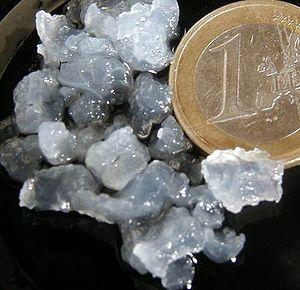
Le kéfir est une boisson issue de la fermentation du lait ou de jus de fruits sucrés, préparés à l’aide de « grains de kéfir », un levain constitué essentiellement de bactéries lactiques et de levures.